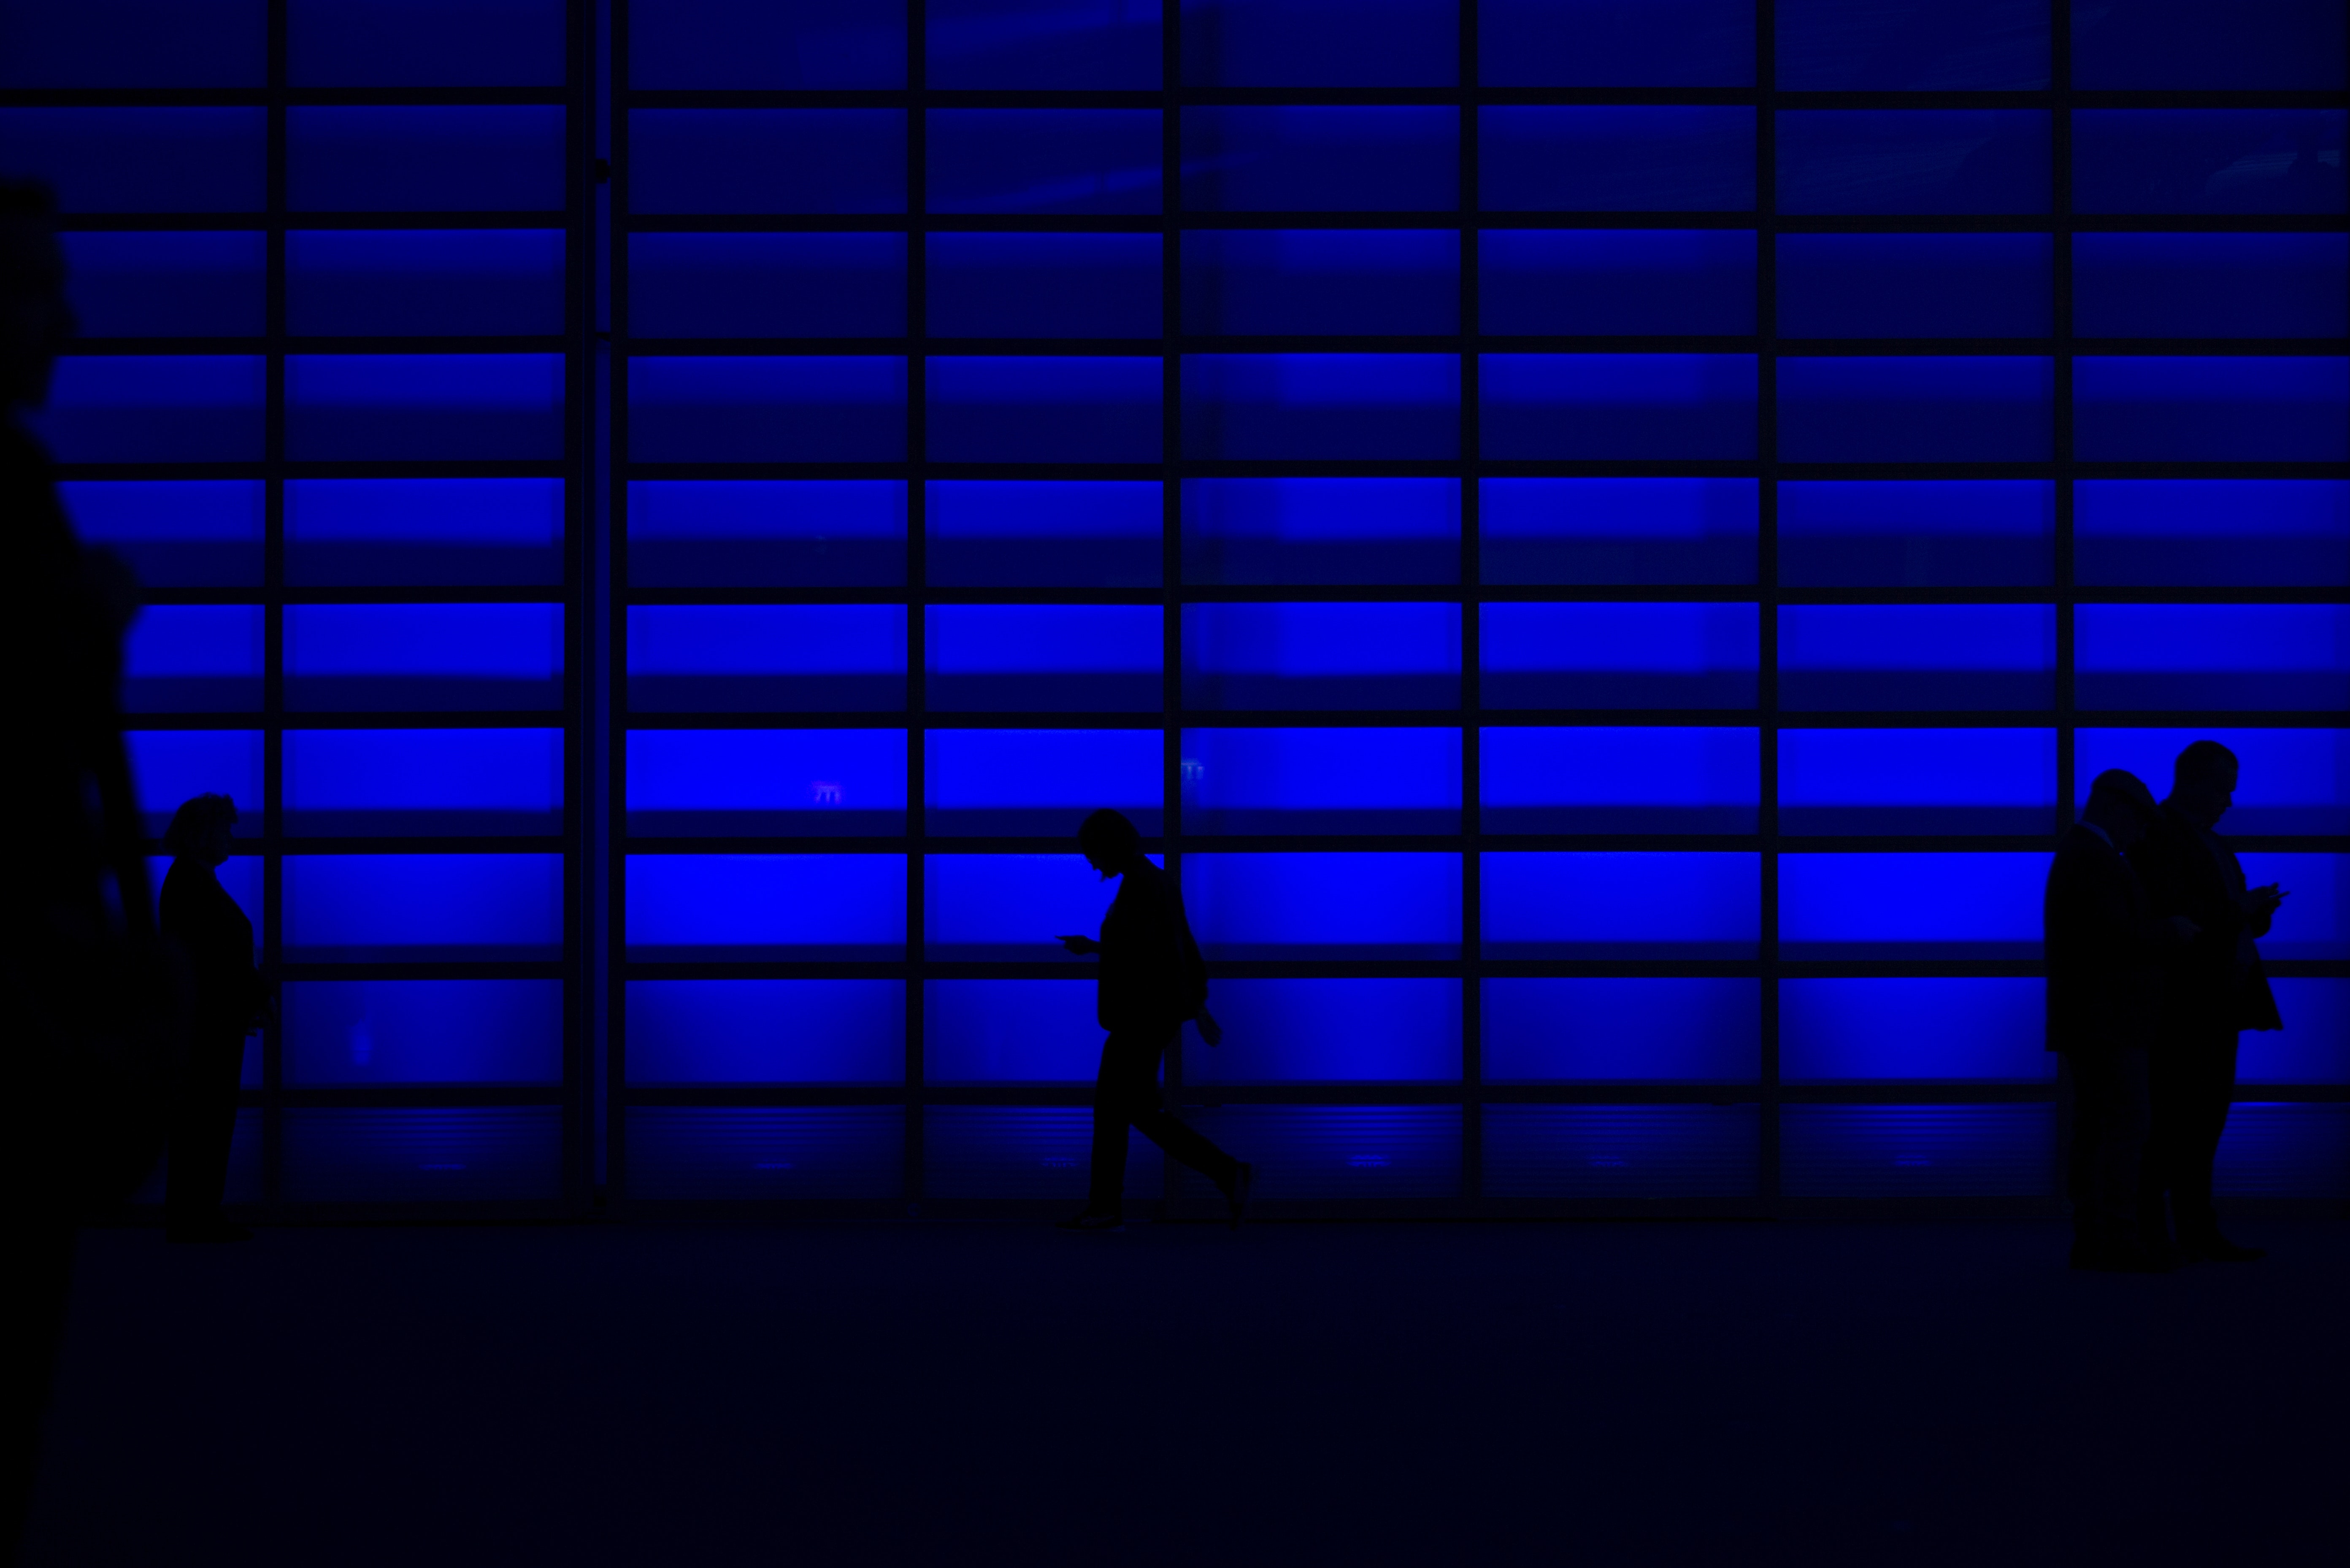
blue, black, light, electric blue, purple, cobalt blue, violet, line, pattern, design, symmetry, shadow, square, darkness, magenta